Robotic vacuum cleaner

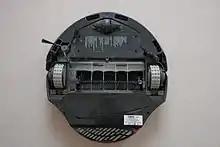
A cleaning robot as seen from below

Robotic vacuums have different types of cleaning modes, enabling the robot target specific areas or work more generally, and to function either under direct human control or automatically.